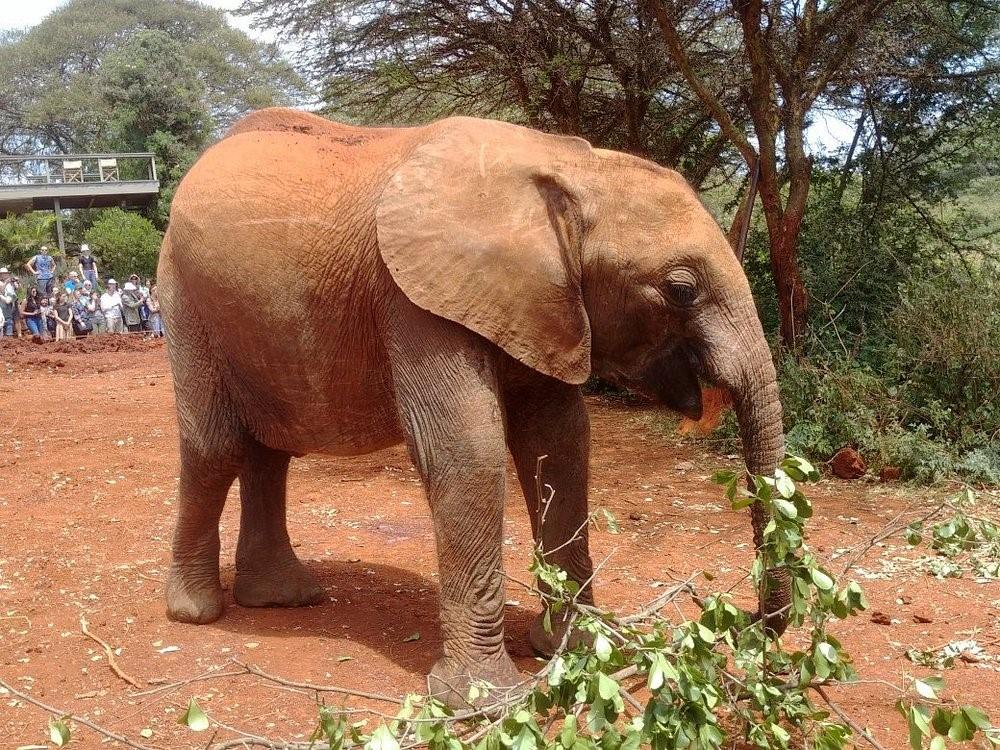
Mnyama wa porini ambaye ni tembo akiwa amesimama katika barabara ya vumbi, pembeni akiwa amezungukwa na miti mirefu pamoja na vichaka. Mnyama huyo ana uzito na umbo kubwa, masikio mapana  na mkonga mkubwa ambao unatumika kulia chakula.